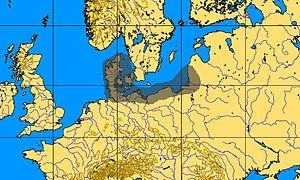
La culture de Bromme est une culture de la fin du Paléolithique supérieur, datant de l'âge d'Alleröd, soit environ de -11 300 à -9 000.